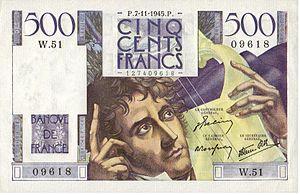
Billet de 500 francs Chateaubriand.
François-René, vicomte de Chateaubriand, né à Saint-Malo le 4 septembre 1768 et mort à Paris le 4 juillet 1848, est un écrivain, mémorialiste et homme politique français. Il est considéré comme l'un des précurseurs du romantisme français et l'un des plus grands noms de la littérature française.
Le 500 francs Chateaubriand est un billet de banque français créé le 19 juillet 1945, émis à partir du 20 mai 1946 par la Banque de France. Il remplace le 500 francs La Paix.